Svetlana Gannushkina

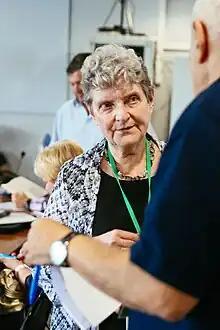
Svetlana Gannushkina in 2019

Svetlana Alekseevna Gannushkina (born 6 March 1942) is a mathematician and human rights activist in Russia who was reported to have been a serious contender for the 2010 Nobel Peace Prize.